Aleksandr Karnitsky

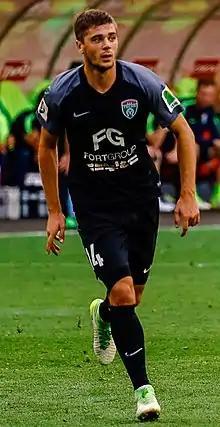
Karnitsky with Tosno in 2017

Aleksandr Ivanovich Karnitsky (born 14 February 1989) is a Belarusian professional footballer who plays for Hungarian side Diósgyőr II. His positions are central midfielder and defensive midfielder.